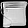
Label: Bag